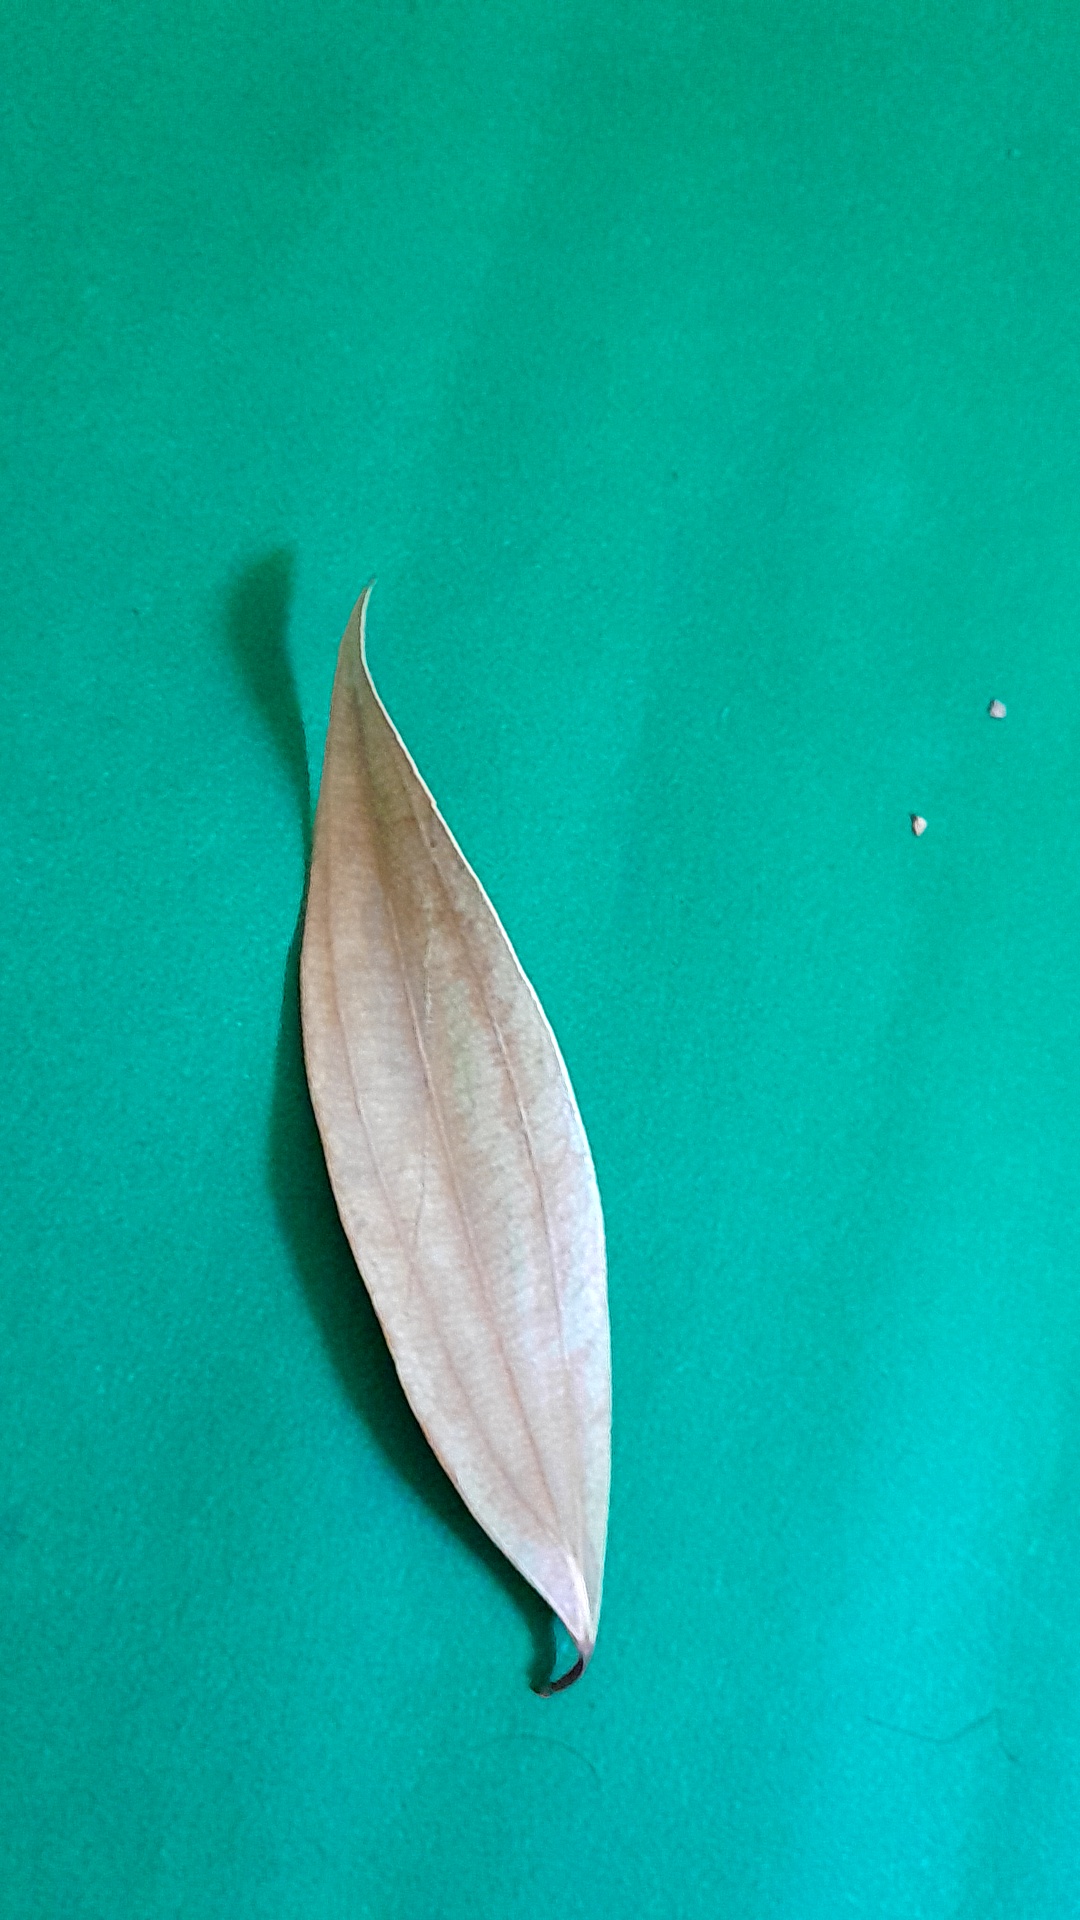
Label: Dry Leaf